Camden Public Library

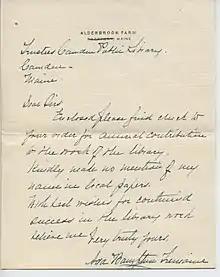
Letter from Ada Bampton Tremaine to the Trustees of the Camden Public Library

On March 23, 1896, the citizens of Camden voted to establish a free public library, which was to be known as the Camden Public Library. The townspeople of Camden raised the money to build this library through various local fundraising efforts. No assistance was provided by the philanthropist Andrew Carnegie. Mary Louise Curtis Bok donated the land for the library in 1916. Parker Morse Hooper and Boston architect Charles Greely Loring offered building plans. The cornerstone was laid on August 17, 1927 and the Library opened its doors on June 11, 1928 with Miss Katherine W. Harding serving as the first librarian.